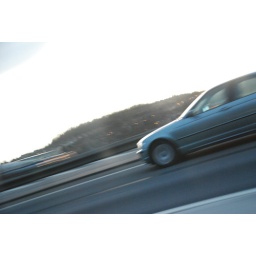
It was a photo finish and a stewards enquiry but the green car had it by a nose!